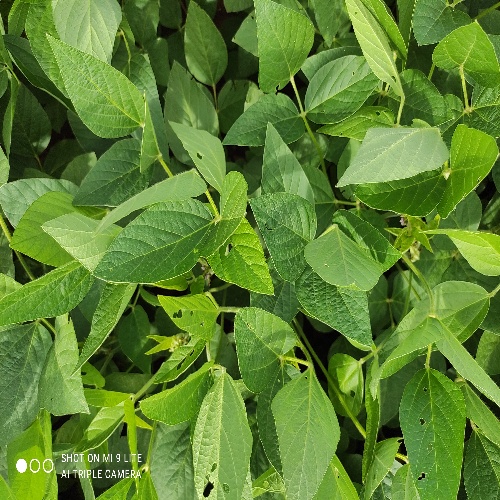
Label: Caterpillar